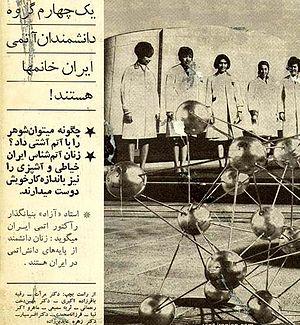
Le programme nucléaire iranien a été lancé par le Chah d'Iran dans les années 1950 avec l'aide des États-Unis, puis de l'Europe. Après la révolution iranienne en 1979, le programme a été temporairement arrêté. Il fut rapidement remis en route, mais avec l'assistance de la Russie, à la suite de la guerre Iran-Irak.
La condition des femmes dans la société iranienne a connu de nombreuses évolutions au cours de l'histoire, depuis l'égalité complète ou presque avec l'homme dans la mythologie ou aux temps préislamiques, la perte de leur indépendance durant la période islamique, le début de leur émancipation avec la révolution constitutionnelle, les grandes modernisations de l'ère Pahlavi, et enfin l'avènement d'une théocratie en Iran en 1979. Certaines de l'importance de leur place dans la société, des femmes s'impliquent dans le combat pour l'amélioration de la condition féminine et la reconnaissance de leurs droits par la république islamique. L'attribution du prix Nobel de la paix en 2003, à Shirin Ebadi, souligne l'importance d'un militantisme féminin qui inclut des femmes de toutes origines ethniques, et de tous points de vue religieux. Les femmes ont ainsi fait leur entrée dans les secteurs politiques, économiques, sociaux et culturels de la société.